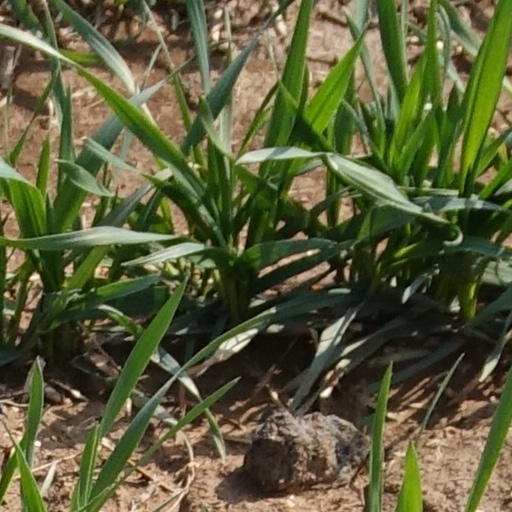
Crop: wheat